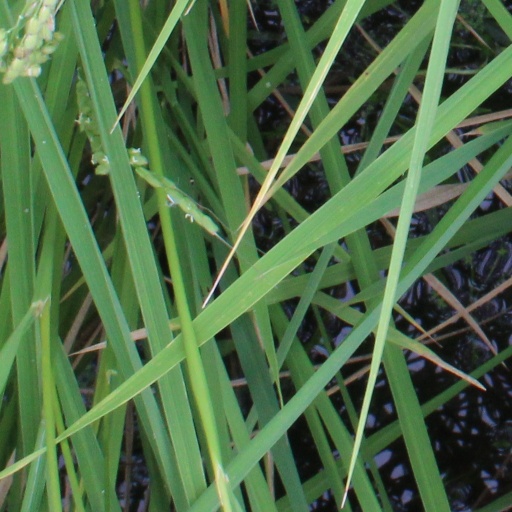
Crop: rice